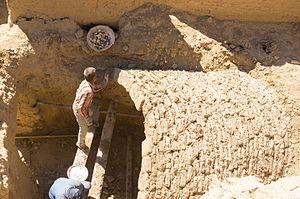
Kharanaq en Iran
Situées au milieu de déserts et de régions arides, les villes persanes ont des étés chauds et des hivers froids et secs. L'architecture traditionnelle iranienne prend en compte ces conditions climatiques et compense des ressources naturelles réduites par une grande richesse artistique. Des centaines de maisons traditionnelles à l'architecture élégante peuvent encore aujourd'hui être admirées dans les villes iraniennes, au milieu de constructions plus modernes.
La voûte en berceau est une voûte qui présente la face de son arc faite d'une courbure constante ; elle est également définie comme une voûte dont la surface est un cylindre continu.